Benedetto Brandimarte

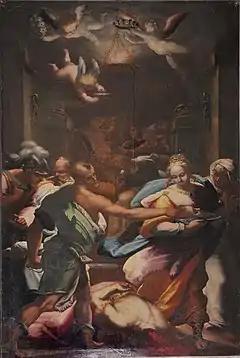
"The beheading of St. John the Baptist"

Benedetto Brandimarte or Brandimarti (late-16th century) was an Italian painter. He is a representative of the Mannerist style, which is reflected in the extreme artificiality shown in the unnatural movement of the figures and the brilliance of the colors of his works.